Isabelita (film)

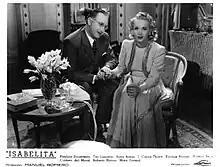

Isabelita is a 1940 Argentine comedy film directed by Manuel Romero and starring Paulina Singerman, Tito Lusiardo and Sofía Bozán during the Golden Age of Argentine cinema.